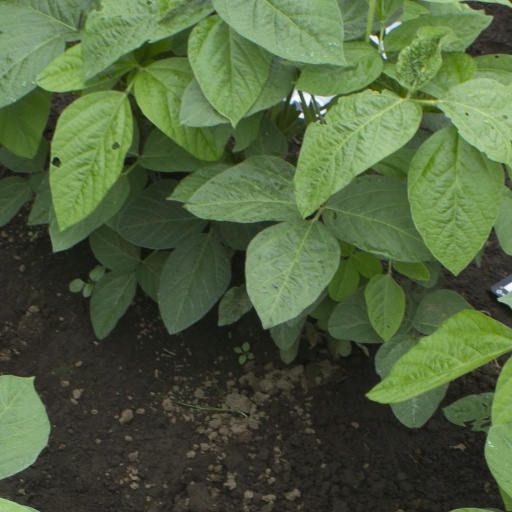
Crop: soybean